Stephen Keshi Stadium

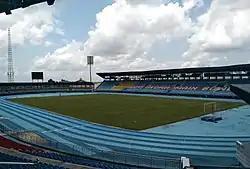

The Stephen Keshi Stadium is a multi-purpose complex in Asaba, in Nigeria's Delta State.